Abbie Myers

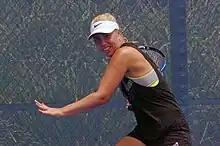
Myers in 2017

Abbie Jane Myers (born 18 July 1994) is an Australian former professional tennis player. She has career-high WTA rankings of 257 in singles and 182 in doubles. Over her career, Myers won one singles title and 17 doubles titles on the ITF Women's Circuit.